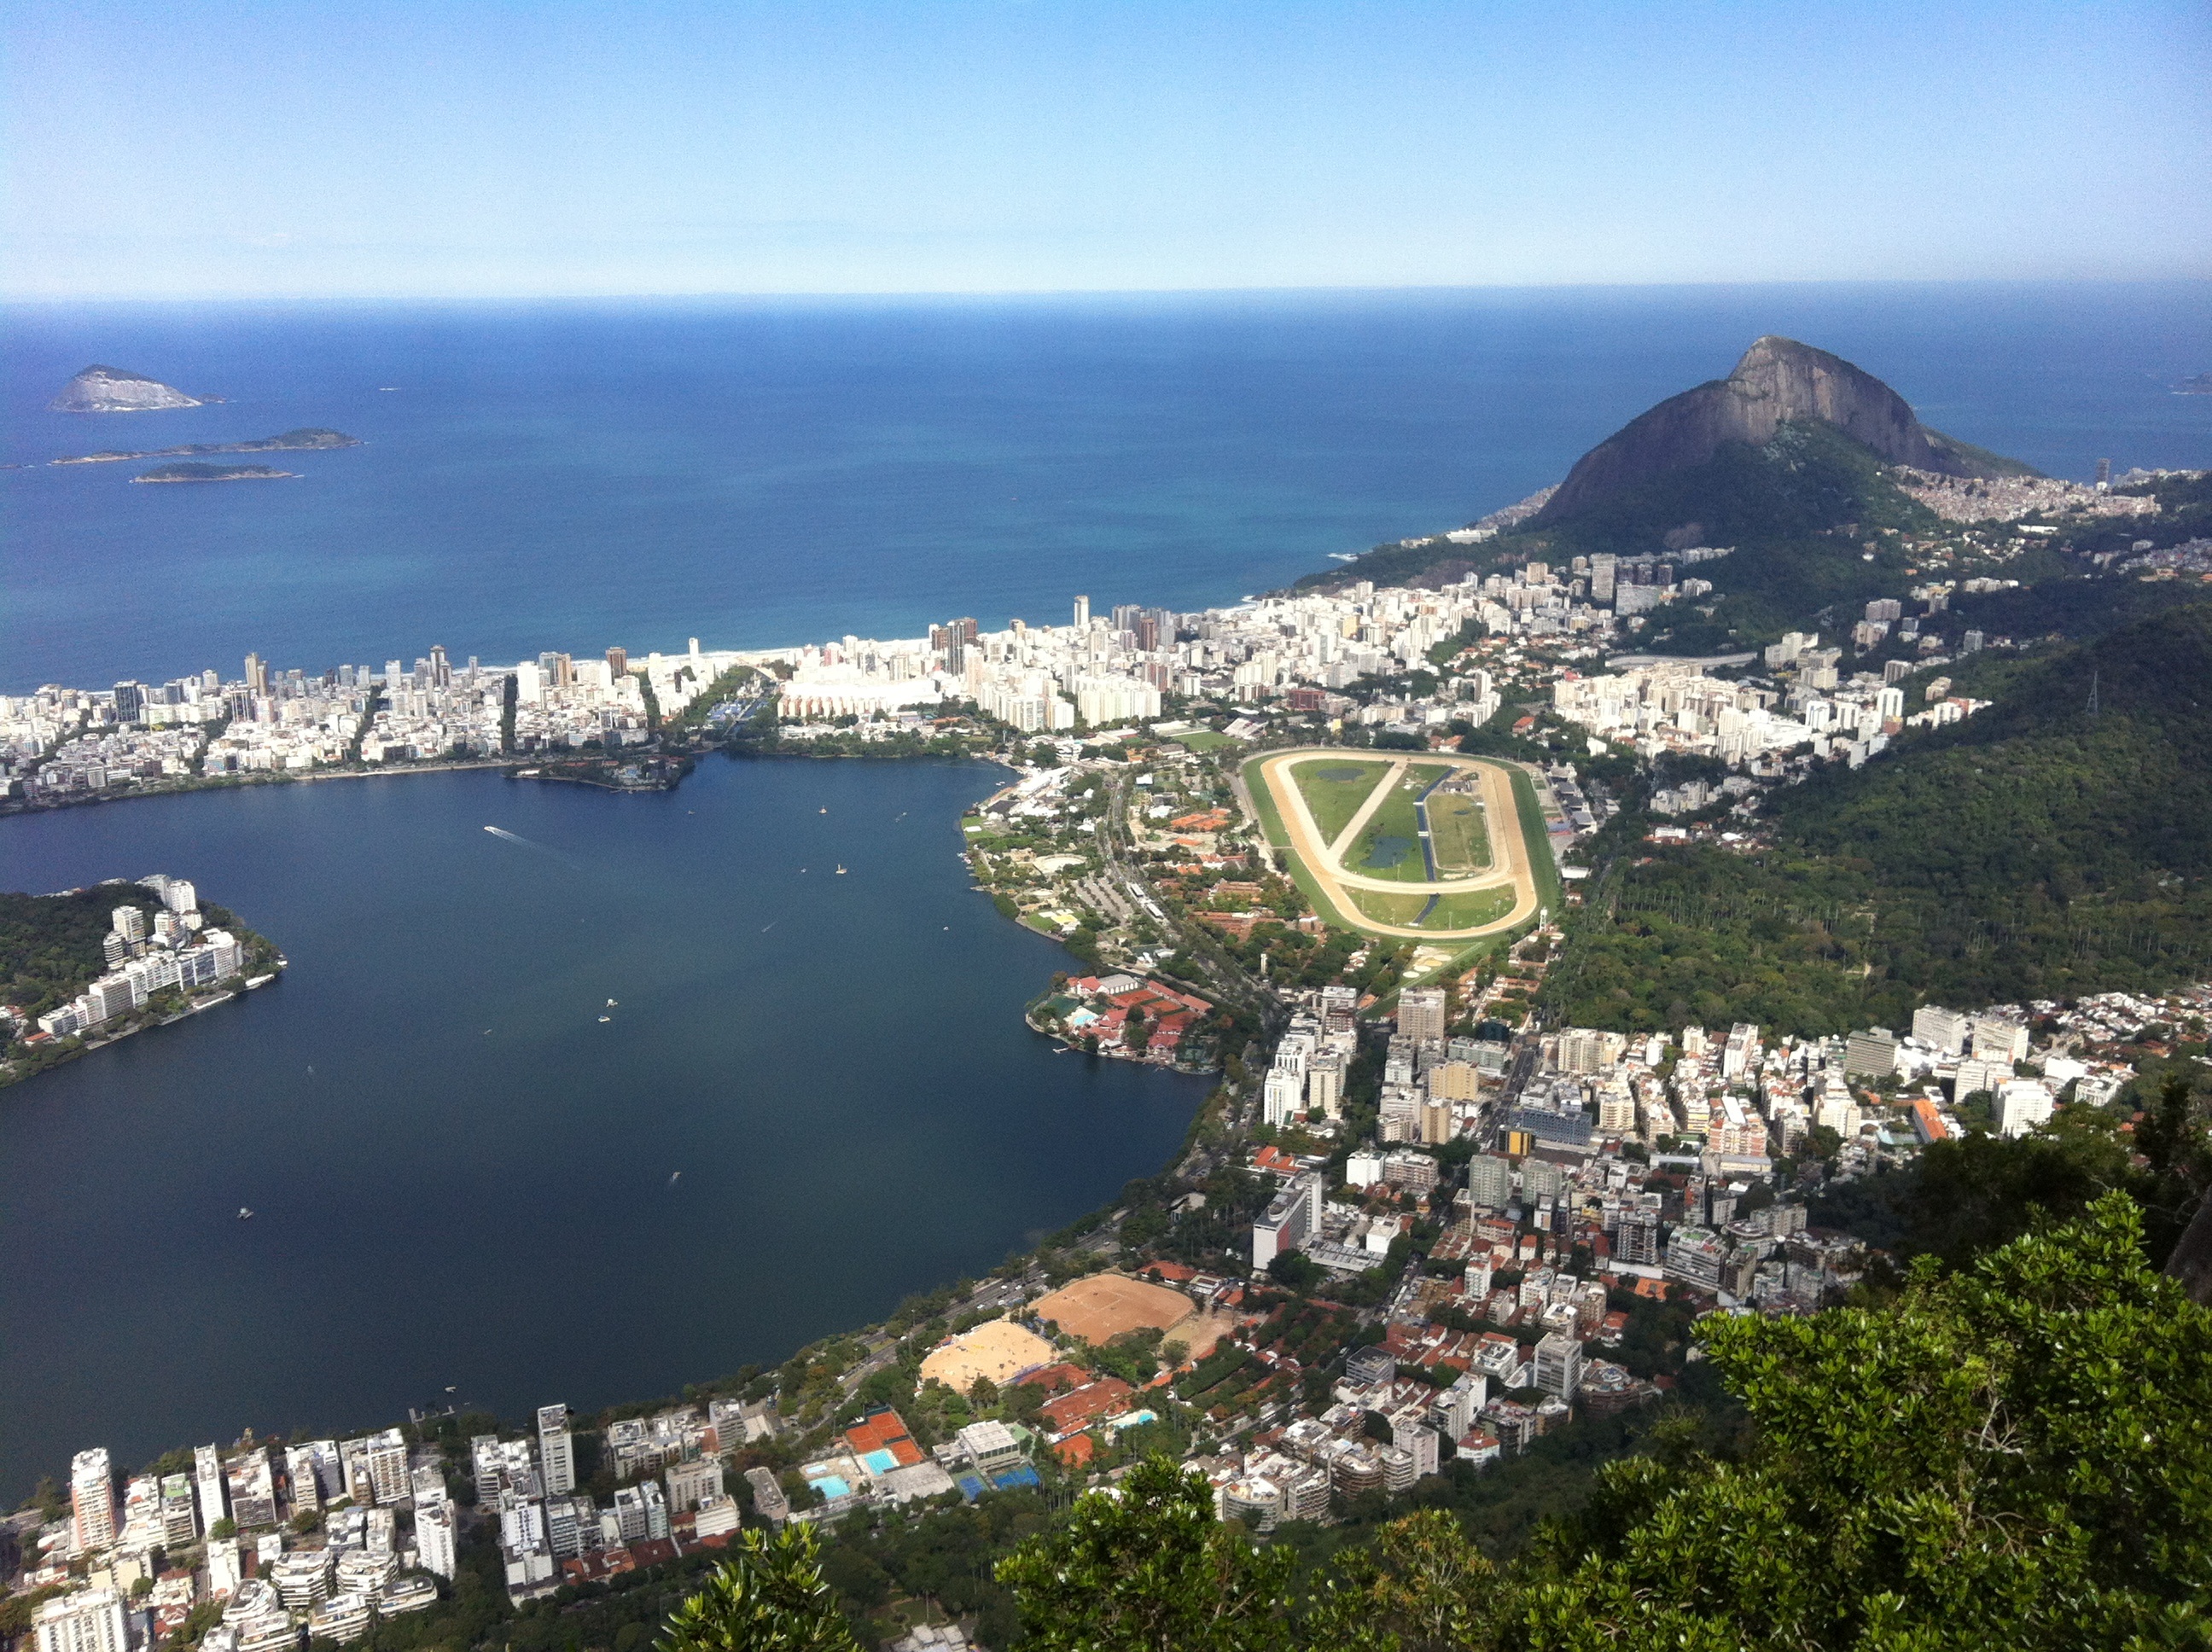
landscape, sea, coast, ocean, photography, town, mountain range, panorama, bay, landmark, fjord, marina, tourism, atlantic, cape, bird's eye view, aerial photography